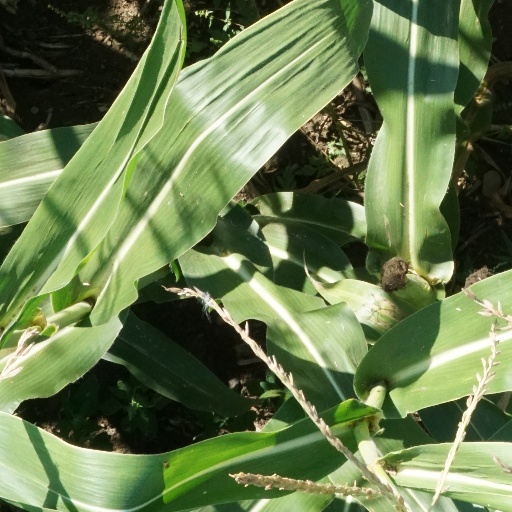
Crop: maize; corn